Geography of Franz Josef Land

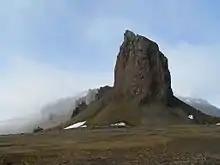
View of Cape Tegetthoff

Hall Island (Ostrov Gallya) is an almost completely glacierized large island of immediately to the east of MacKlintok Island. It lies within latitude 80.30° N and longitude 56.00° E. The highest point on the island is and its mapped shore length is . It was named after American Arctic explorer Charles Francis Hall. The only relatively large areas free of permanent ice are located in its southern end, where there are two headlands, Cape Tegetthoff, and Cape Ozernyy, on the Littov Peninsula. Cape Tegetthoff has a range of hill peaks. The airborne surveys revealed thick mantles of ice and also in Graham Bell Island's ice capes. There is also a very small unglacierized area around its eastern cape, Cape Frankfurt, and another in its northwestern point, Cape Wiggins. Its highest point is near its southwestern side, and there is also a peak of in the northcentral part of the island. There is a wide bay on the southeastern side of Hall Island known as Hydrographer Bay and a smaller one west of the Littov Peninsula, known as Bukhta Surovaya. To the southeast, there is a wider strait separating Hall Island from Salm Island, known as Proliv Lavroka. The strait to the east is known as Austrian Strait.